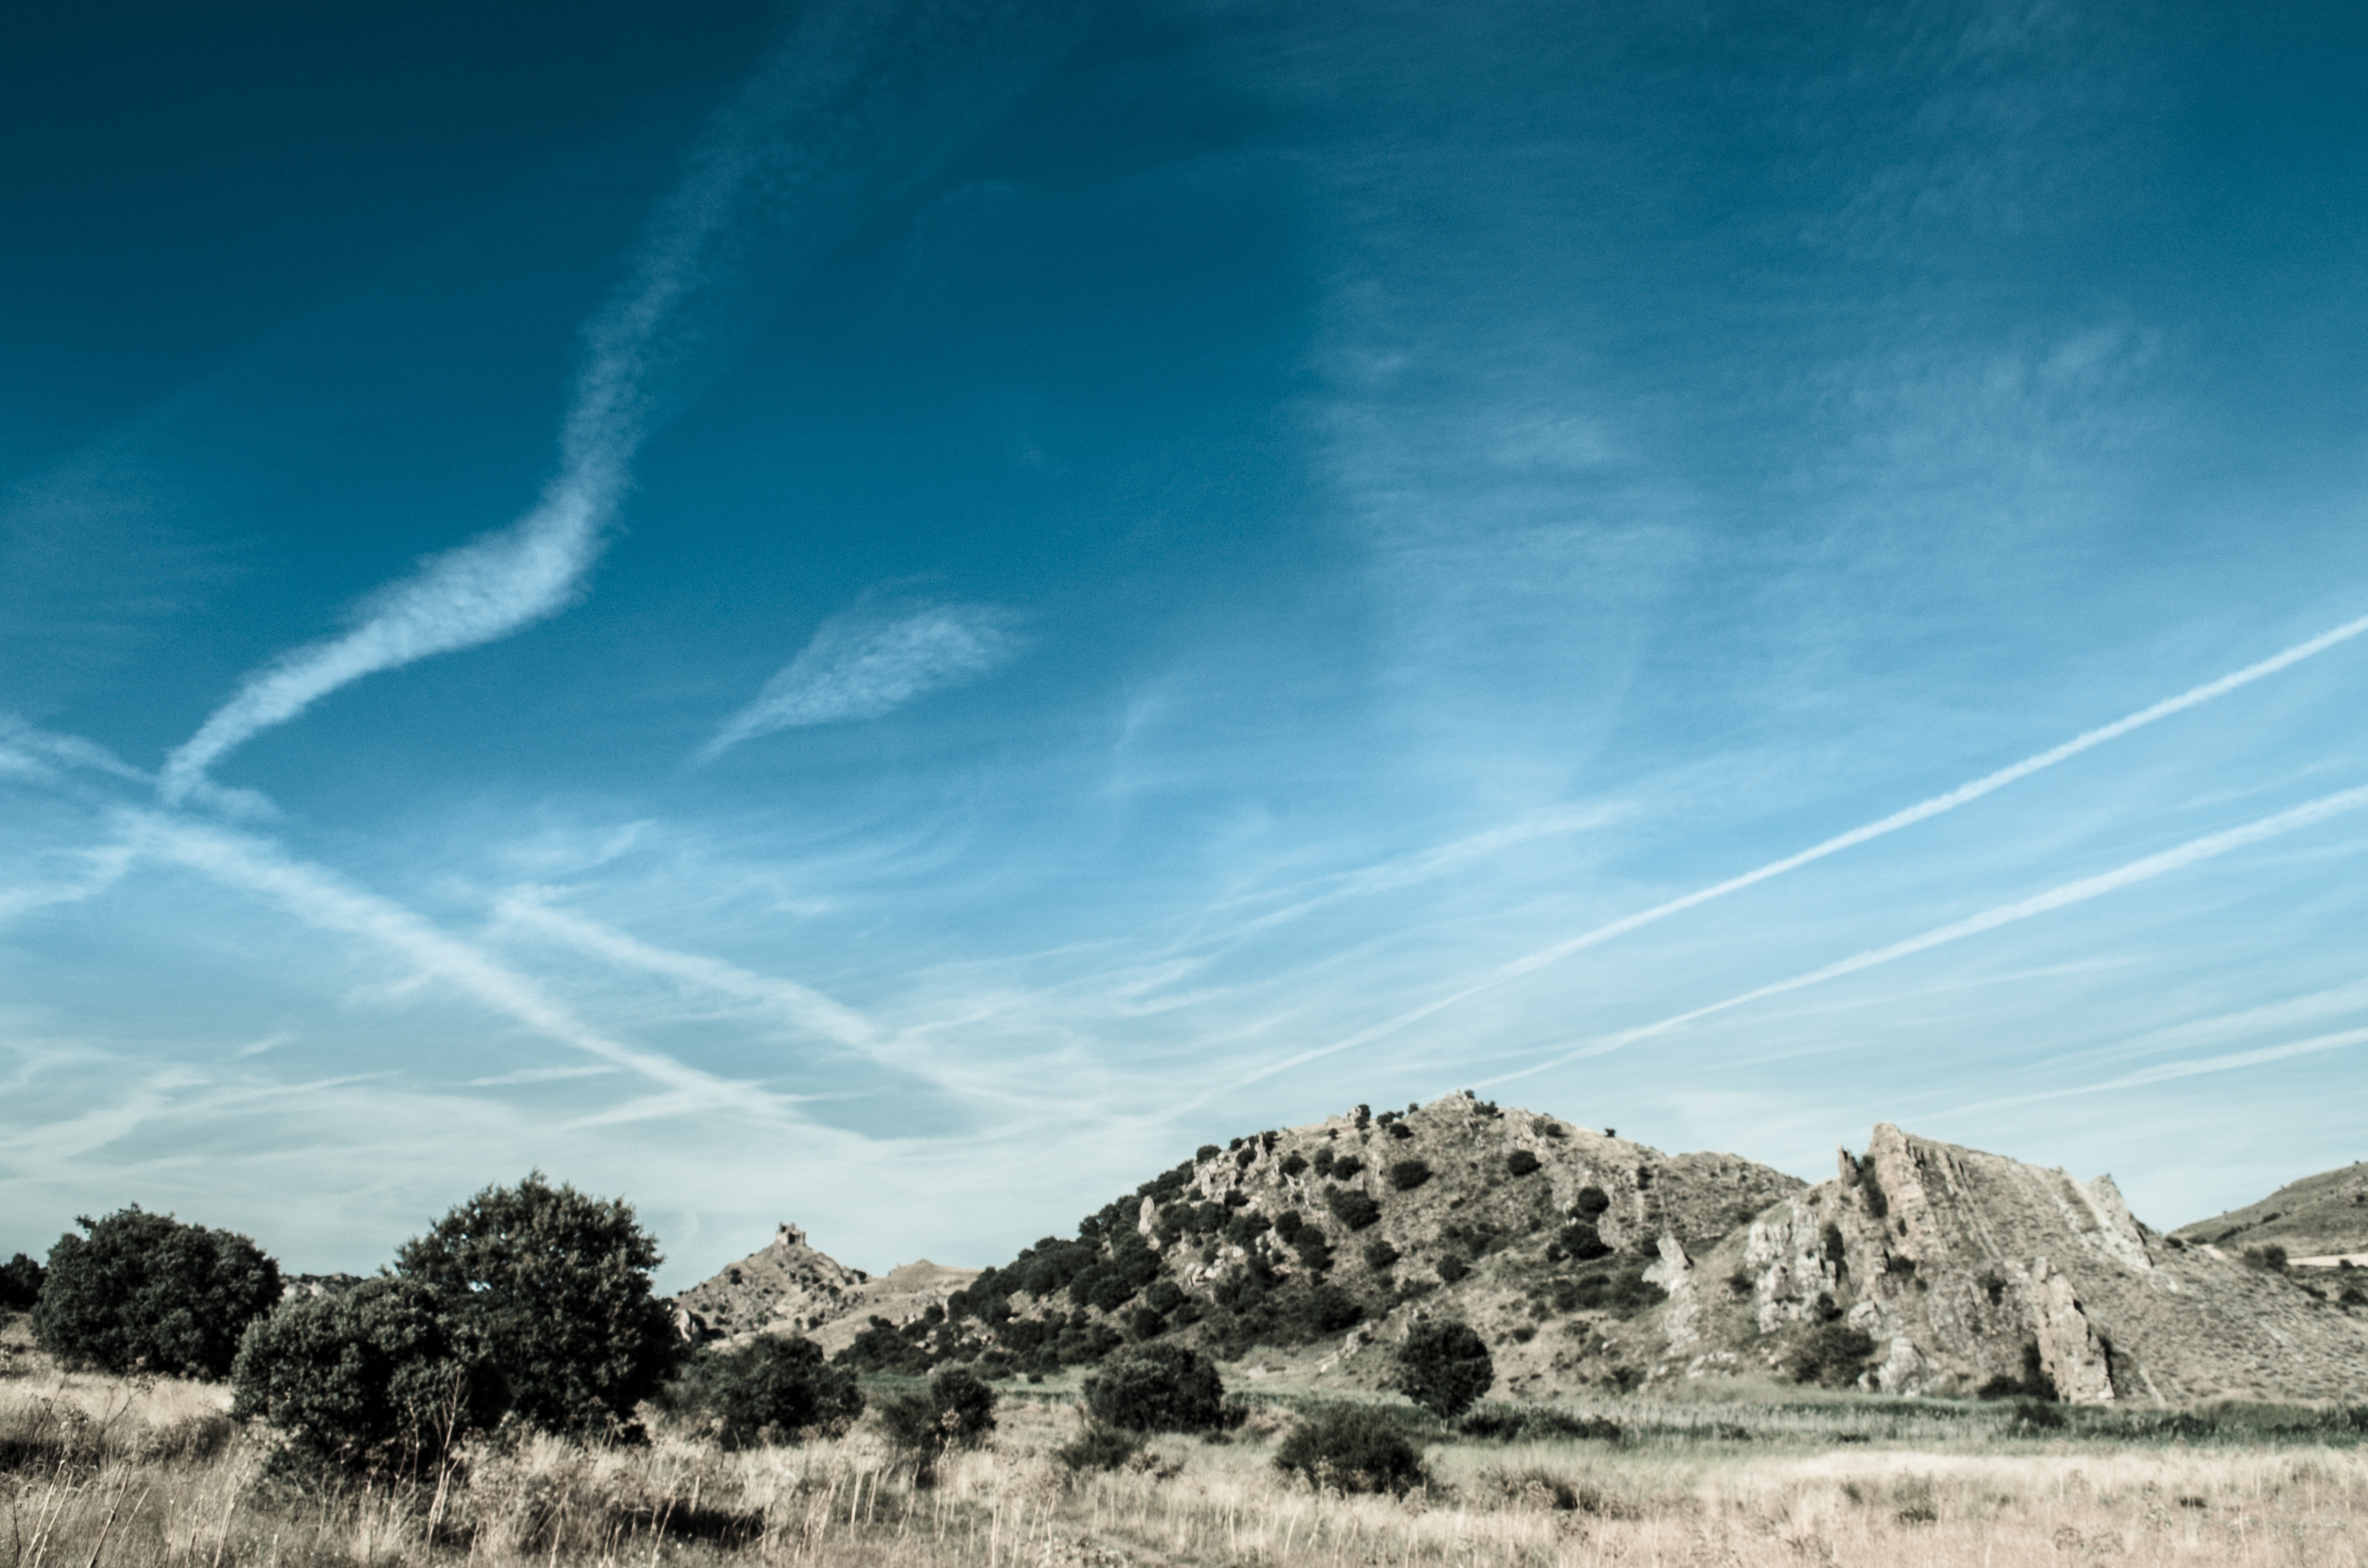
landscape, sea, horizon, mountain, cloud, sky, sunlight, hill, mountain range, plateau, natural environment, mountainous landforms